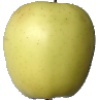
Label: Apple Golden 2